List of Bowling Green State University buildings

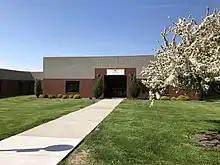
College Park Office Building

Built in 1989 at a cost of $600,000. Staffing of the facility was handed over to the Bowling Green Convention and Visitors bureau in 2013.